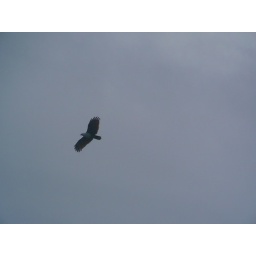
Some type of bird spotted in Fraser Island